Iowa Hog Lift

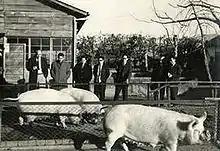
Sergeant Richard Thomas looking over hogs he helped send to Japan

In 1959, Yamanashi Prefecture in central Japan suffered two significant typhoons in less than a month, devastating much of the prefecture's agriculture sector. Master Sergeant Richard Thomas, who was from Iowa, was working in public relations for the U.S. Air Force in Tokyo at the time. When Thomas heard about the heavy damage to the livestock industry in Yamanashi prefecture, he considered arranging Iowa hogs to be sent to Yamanashi as an opportunity to help revive the devastated industry. He presented his plan to Don Motz, the U.S. agricultural attaché at the U.S. Embassy in Tokyo, who was excited about the project and began working on its logistics.